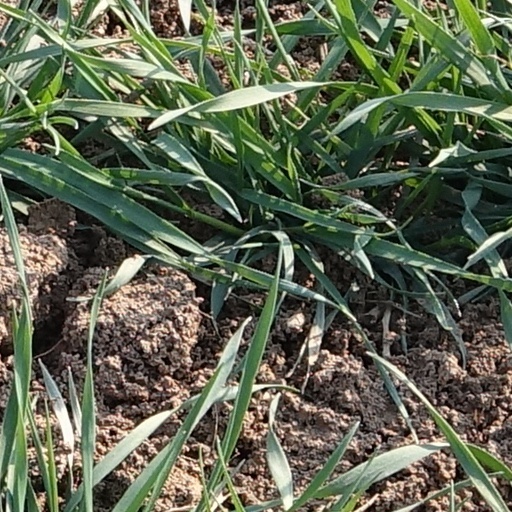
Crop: wheat